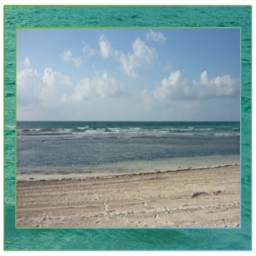
the beach at the resort .